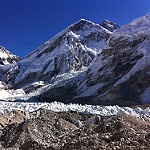
Scene: Outdoor